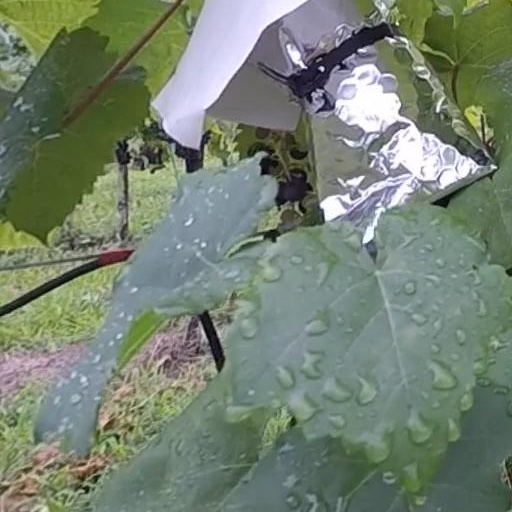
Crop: grape